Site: brandenburg
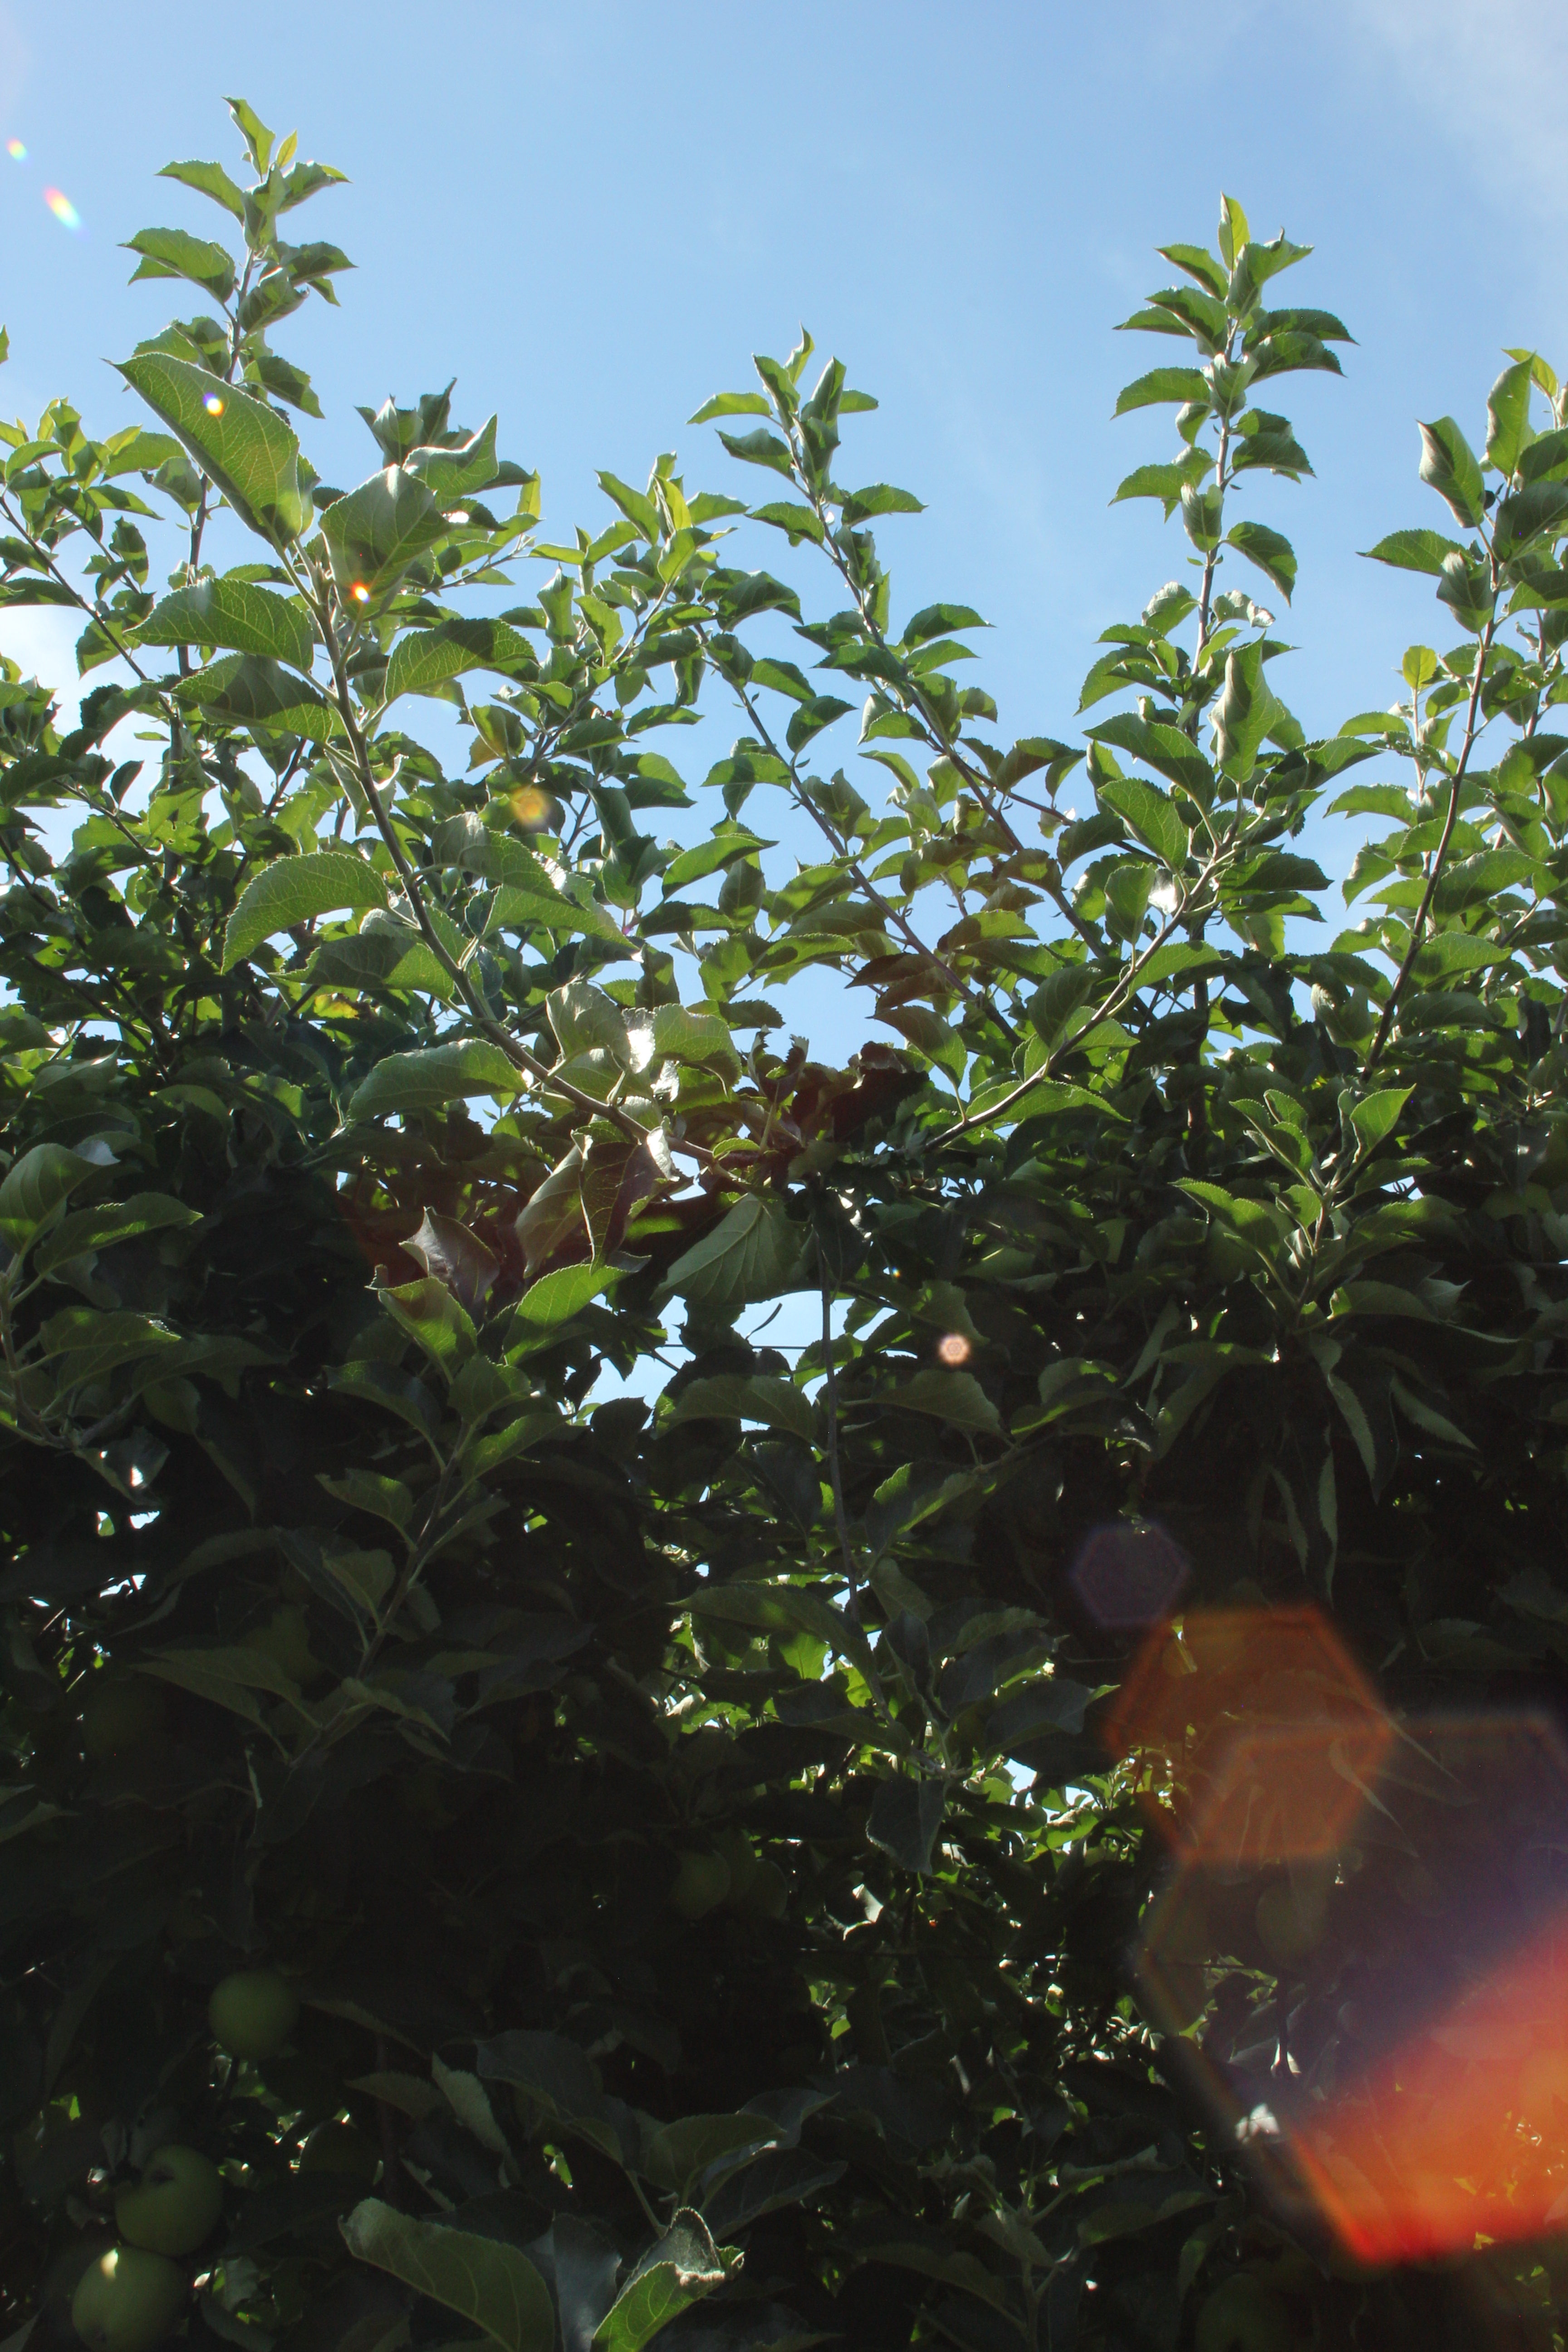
Growth stage (BBCH 77): Development of fruit